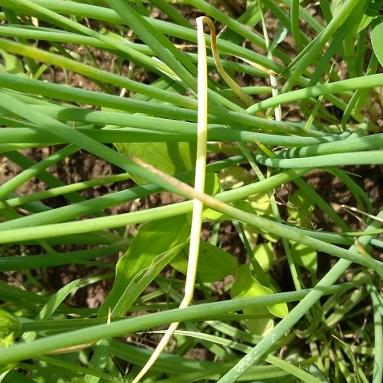
Crop: Onion
Condition: fusarium-d